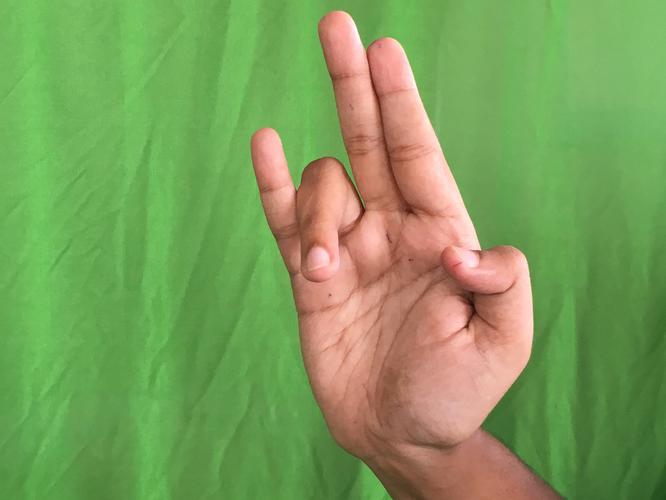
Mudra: Tripathaka
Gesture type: single_hand